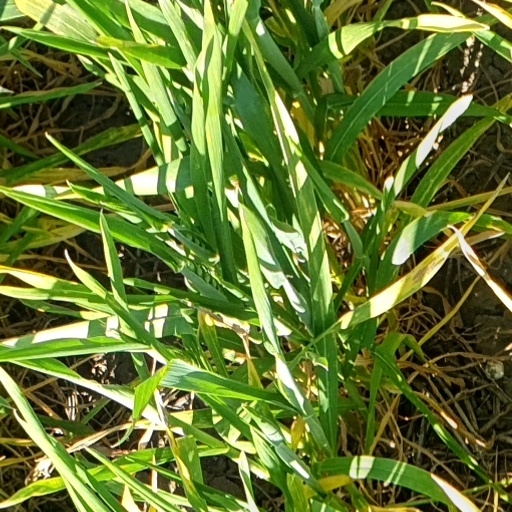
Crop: wheat